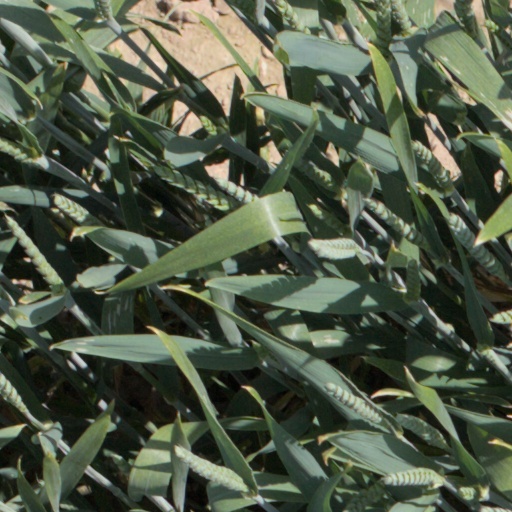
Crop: wheat